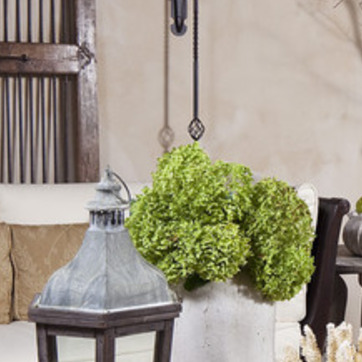
Material: foliage